William A. Kay

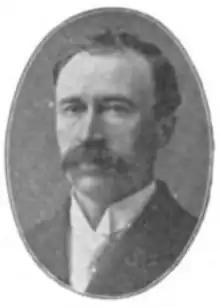

Born in Martell, Wisconsin, Kay was a farmer and served in town government. He served in the Wisconsin State Assembly in 1909, 1911, 1915, and 1931 as a Republican. He died in Madison, Wisconsin while still in office.